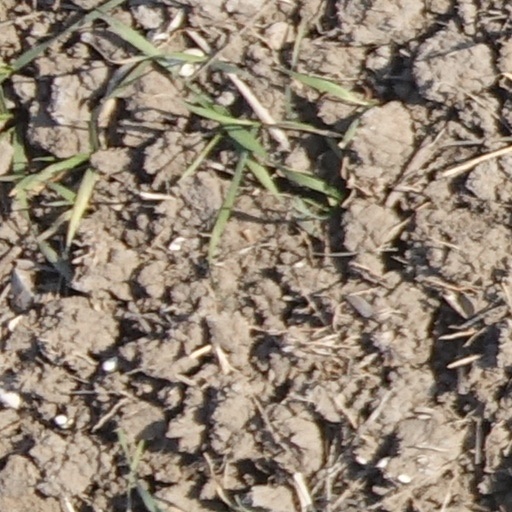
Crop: wheat